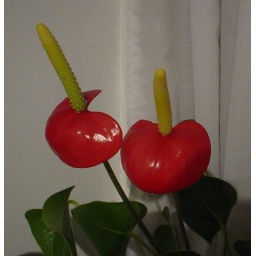
strange flowers on a plant in the bathroom